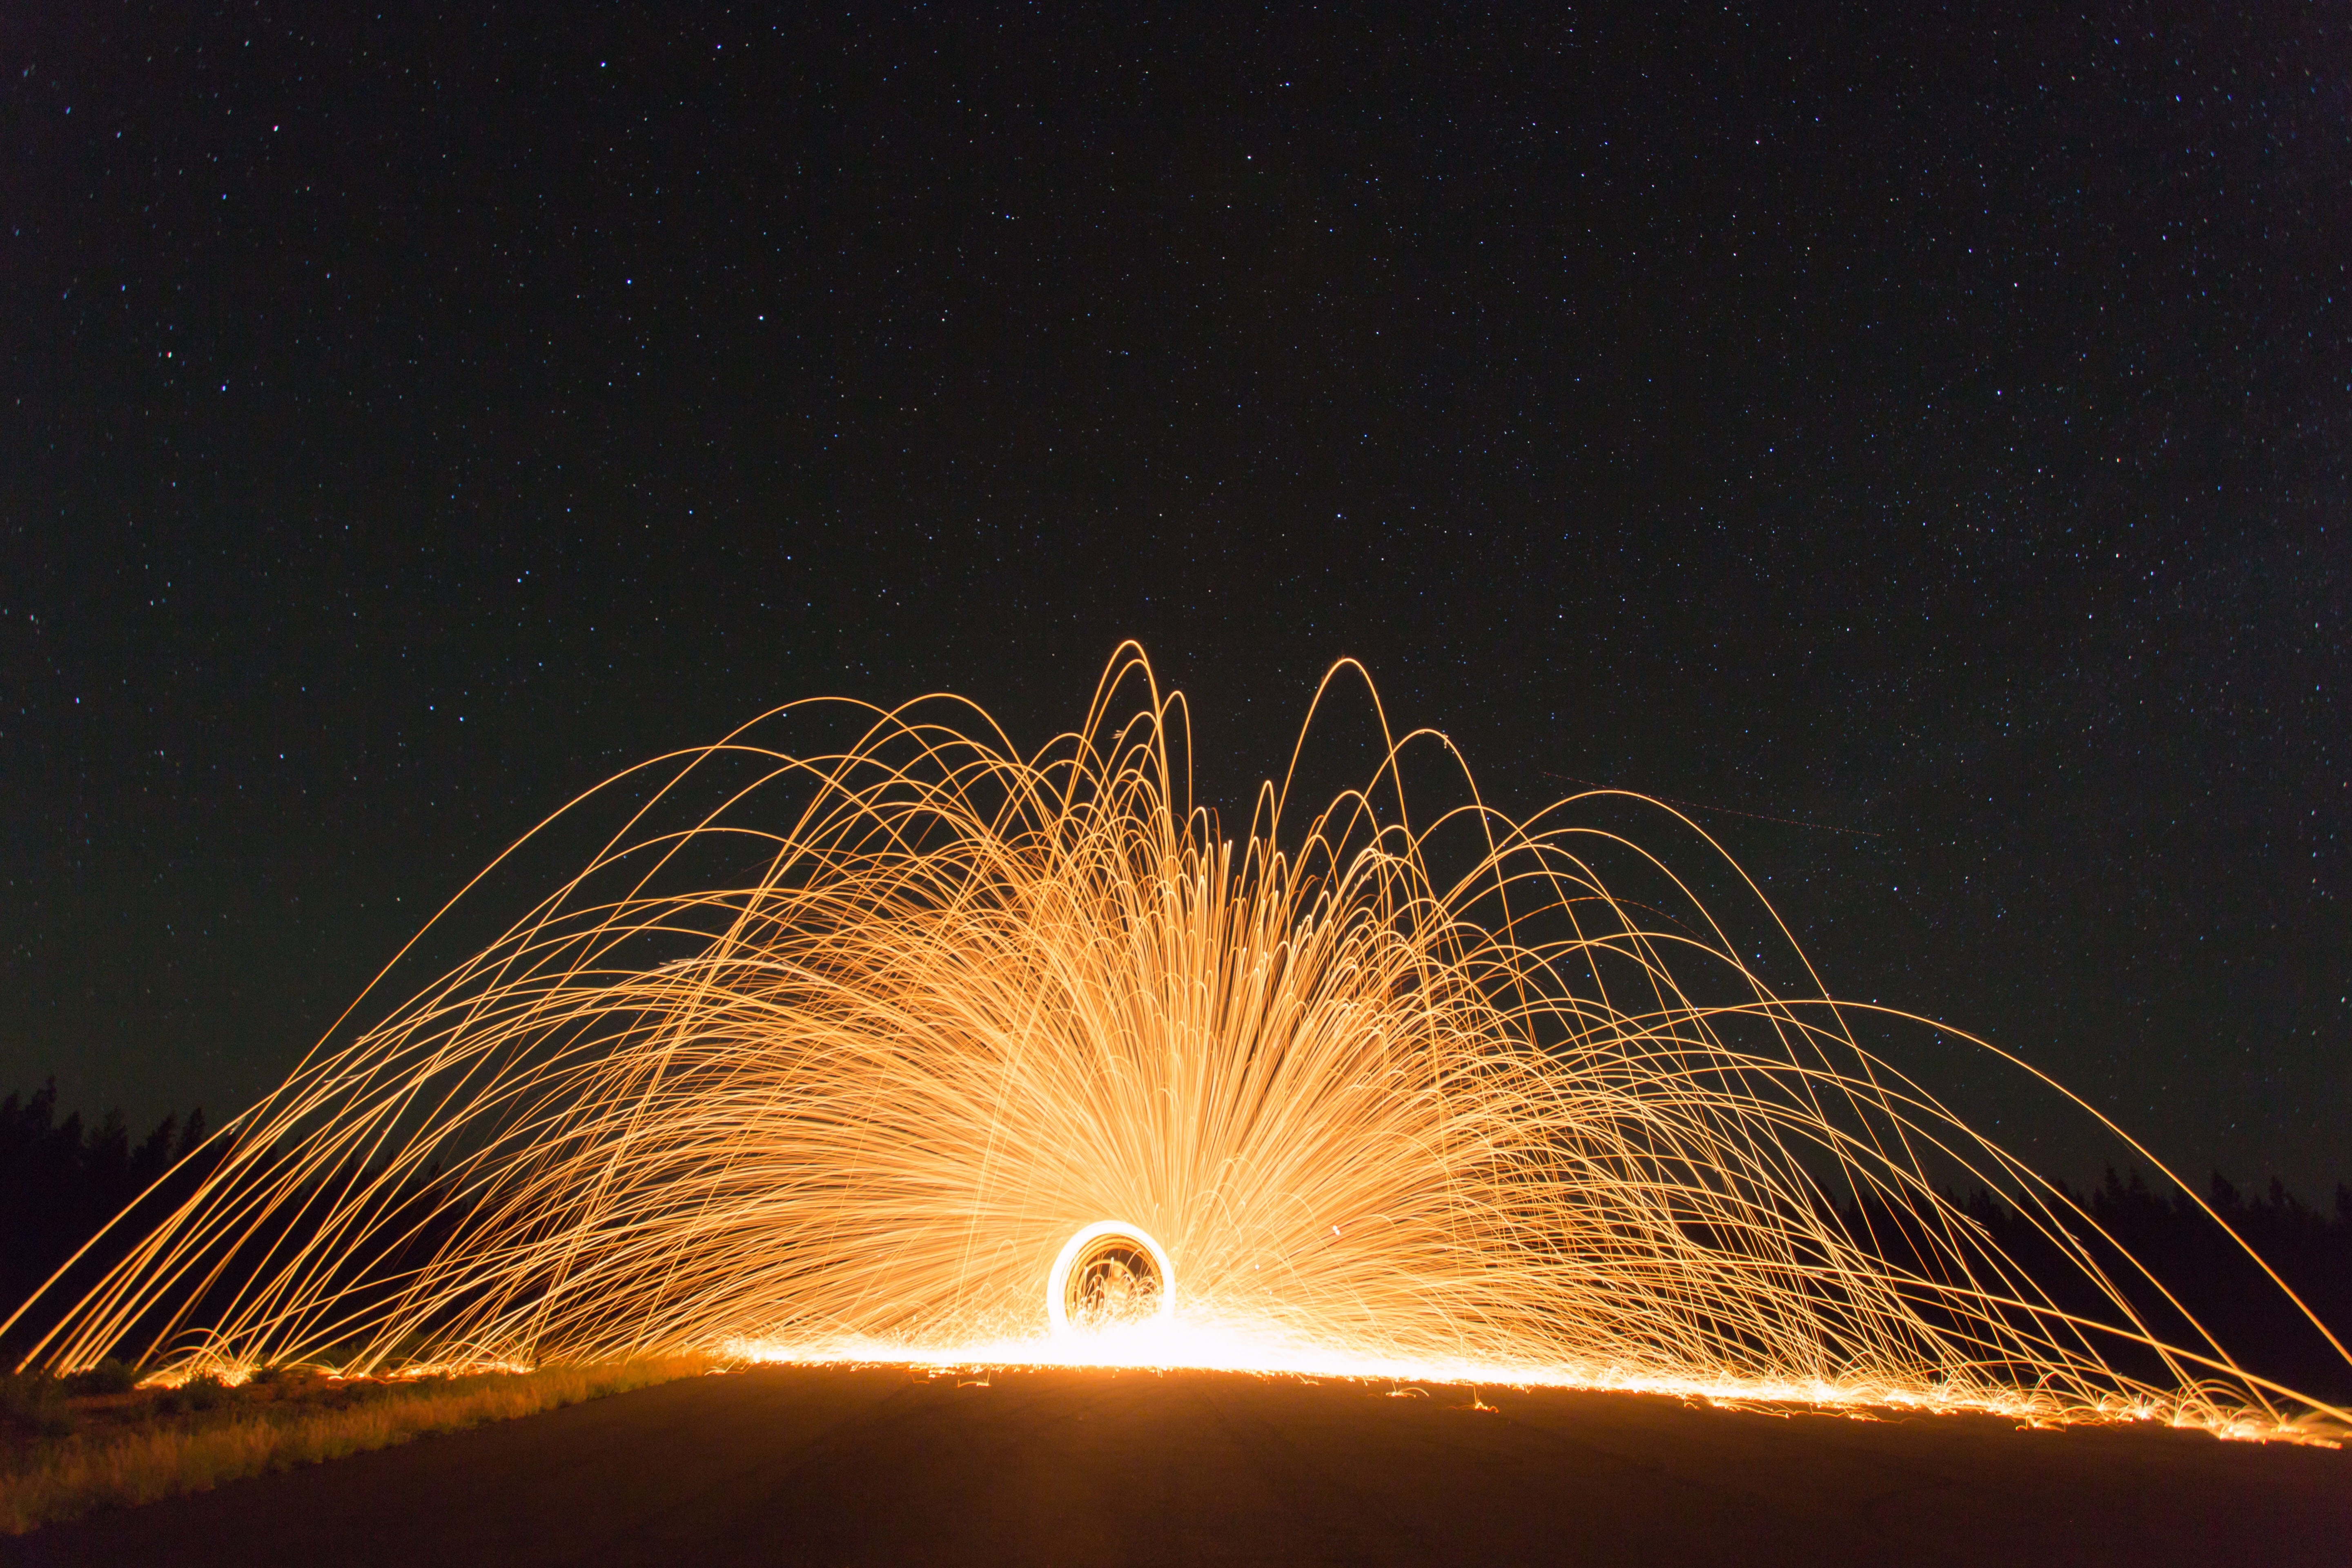
light, night, wheel, fire, pyrotechnics, explosion, fireworks, rotation, bright, hot, sparks, circus, trails, fire wheel